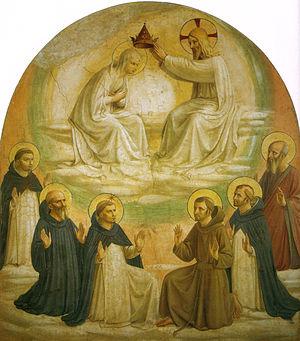
Le Couronnement de la Vierge est un des thèmes de l'iconographie chrétienne consistant à représenter la Vierge Marie, couronnée dans les cieux. Le thème est présent à partir du Moyen Âge, mais ne fait pas l'objet d'un dogme reconnu par l’Église. Dans le calendrier grégorien, il est fêté le 22 août, huit jours après la fête de l'Assomption.